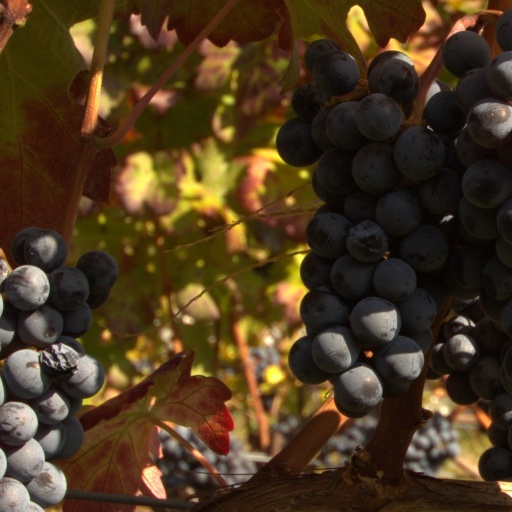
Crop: grape